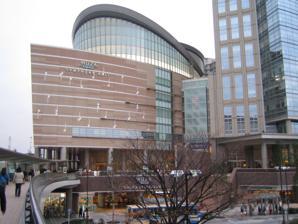
Building: Muza Kawasaki Symphony Hall
Country: Japan
Year built: 2004
Muza Kawasaki Symphony Hall ミューザ川崎シンフォニーホール General information Town or city Kawasaki , Kanagawa Country Japan Coordinates 35°31′51.95″N 139°41′40.66″E / 35.5310972°N 139.6946278°E / 35.5310972; 139.6946278 Opened 2004 Design and construction Architect(s) MHS Planners, Architects & Engineers Other designers Nagata Acoustics Website Hompepage Muza Kawasaki Symphony Hall ( ミューザ川崎シンフォニーホール , Myūza Kawasaki Shinfonī Hōru ) is a concert hall in Saiwai-ku , Kawasaki , Kanagawa , Japan . The name is coined from music and za ( 座 ) lit . 'seat'. The vineyard-style concert hall, with a capacity of 1,997, was built for the eightieth anniversary of the foundation of the city. History The hall opened in July 2004 with a performance of Mahler's Symphony No. 8 by the Tokyo Symphony Orchestra . In that year the orchestra, previously without a permanent home, took up residence. Well known for its acoustics , the hall has seen concerts by Simon Rattle and the Berlin Philharmonic and Riccardo Muti and the Vienna Philharmonic . The bell to announce the imminent start of a concert at the hall is a recording of the bell at Salzburg Cathedral . At the first time, despite being over 300 kilometres from the epicenter , the hall was greatly damaged in March 2011 Tōhoku earthquake . The ceiling collapsed. Much of the acoustical paneling and related material was destroyed. Ruptures to the automatic fire-sprinkler system caused widespread water damage. As a result, the hall was closed. Performances during much of 2011 were cancelled. Those sufficiently far into the future at the time of the disaster were rescheduled for other Kawasaki and neighboring-city venues, still under the auspices of Muza Kawasaki Symphony Hall. A plan for repair and reconstruction was established. Funds were secured, partly from government sources. A fund-raising concert at the Salzburger Festspiele with Anna Netrebko , Piotr Beczala , and Ivor Bolton conducting the Mozarteum Orchestra Salzburg helped raise additional money. The restored hall is expected to first reopened on 1 April 2013. At the second time, in early 2020 when COVID-19 pandemic began in Japan, Muza Kawasaki Symphony Hall was officially temporarily closed and the performances were cancelled. The restored hall is also expected to second reopened on 1 October 2021 as the country ahead of the endemic phase . Construction October 1983 - Kawasaki City makes concept Announcement October 1989 - Development begins by the city's public services corporation December 2003 - Kawasaki Central Tower is completed July 1 and 3, 2004 - Grand Opening performances March 2011 - Earthquake , collapse of ceiling, and hall closure April 2013 - Expected hall reopening March 2020 - Symphony Hall performance cancelled due to COVID-19 pandemic October 2021 - Expected hall reopening at second time as the country ahead of the endemic phase Facilities 1997 seats, including 10 wheelchair positions. 150 seat assembly hall, practice, study and exhibition rooms. Pipe organ & other stage devices designed to support an orchestra See also List of concert halls References